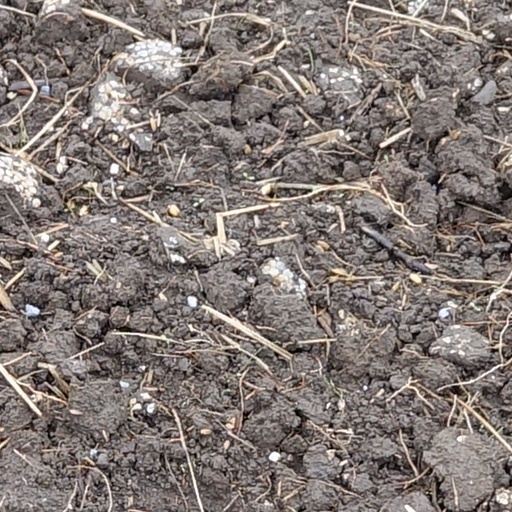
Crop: wheat